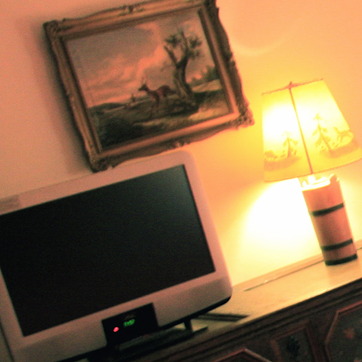
Material: glass